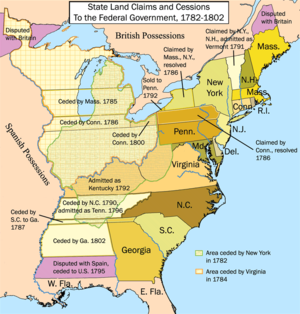
Cet article recense les régions historiques des États-Unis, des régions des actuels États-Unis qui forment des entités définies par le passé mais qui n'existent plus actuellement.
Le traité de Paris de 1783, est un traité de paix signé à Paris le 3 septembre 1783, en même temps qu'un autre traité était signé le même jour à Versailles.
Le Territoire du Nord-Ouest est une région administrative à la naissance des États-Unis. L'ordonnance du Nord-Ouest, votée par le Congrès de la Confédération le 13 juillet 1787, définit l'administration de ce territoire et fixe les règles de son admission en tant qu'État. Le 7 août 1789, le nouveau Congrès des États-Unis confirme l'ordonnance avec quelques modifications mineures dans la Constitution. Le territoire comprend ce qui était jusqu'en 1763 la partie méridionale du Pays-d'en-Haut et la Haute-Louisiane, c'est-à-dire toutes les terres de l'ex Réserve indienne acquises par les États-Unis à l'Ouest de la Pennsylvanie et au Nord-Ouest de l'Ohio. Il couvre tous les actuels États de l'Ohio, Indiana, Illinois, Michigan, et Wisconsin, ainsi que la partie Nord-Est du Minnesota. Le territoire couvrait alors plus de 673 000 km².
L'Histoire de l'Ohio, comme celle de ses voisins l'Indiana et la Pennsylvanie, a joué un rôle majeur dans la croissance agricole puis industrielle des États-Unis.